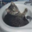
Label: cat